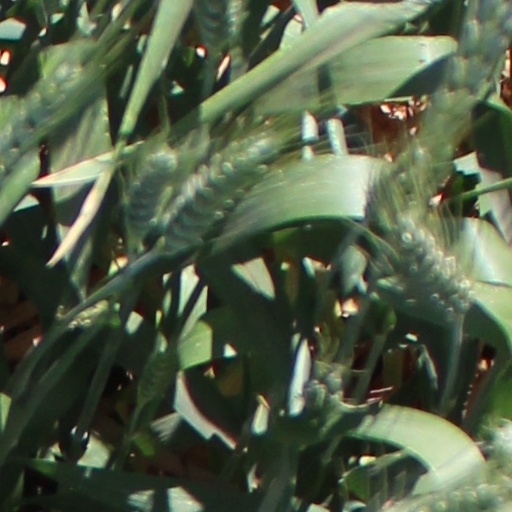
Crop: wheat